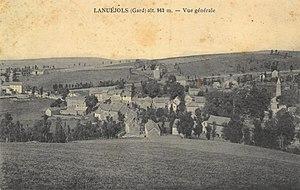
Lanuéjols
Lanuéjols est une commune française située dans le département du Gard, en région Occitanie.